St. Berchmans Higher Secondary School

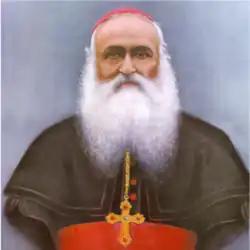
Mar Charles Lavigne

The boys' school was founded in 1891 by the French Jesuit Charles Lavigne, the first bishop of Changanacherry, as a residential (boarding) school on the wish of the commoners to provide their children access to primary education in English. Until 1997, students were admitted to Grades 5 through 10. In the 1998–99 school year, the school expanded to include Grades 11 and 12. Now the school's higher secondary studies include four science batches and two commerce batches. Built on a 10-acre campus with more than 3,000 students, St. Berchmans is one of the largest schools in Changanacherry. The school is part of the corporate management of schools in the Archdiocese of Changanassery.